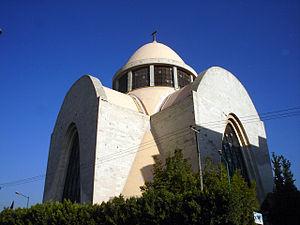
Lindavista est un quartier au nord de Mexico, dans la démarcation territoriale de Gustavo A. Madero.